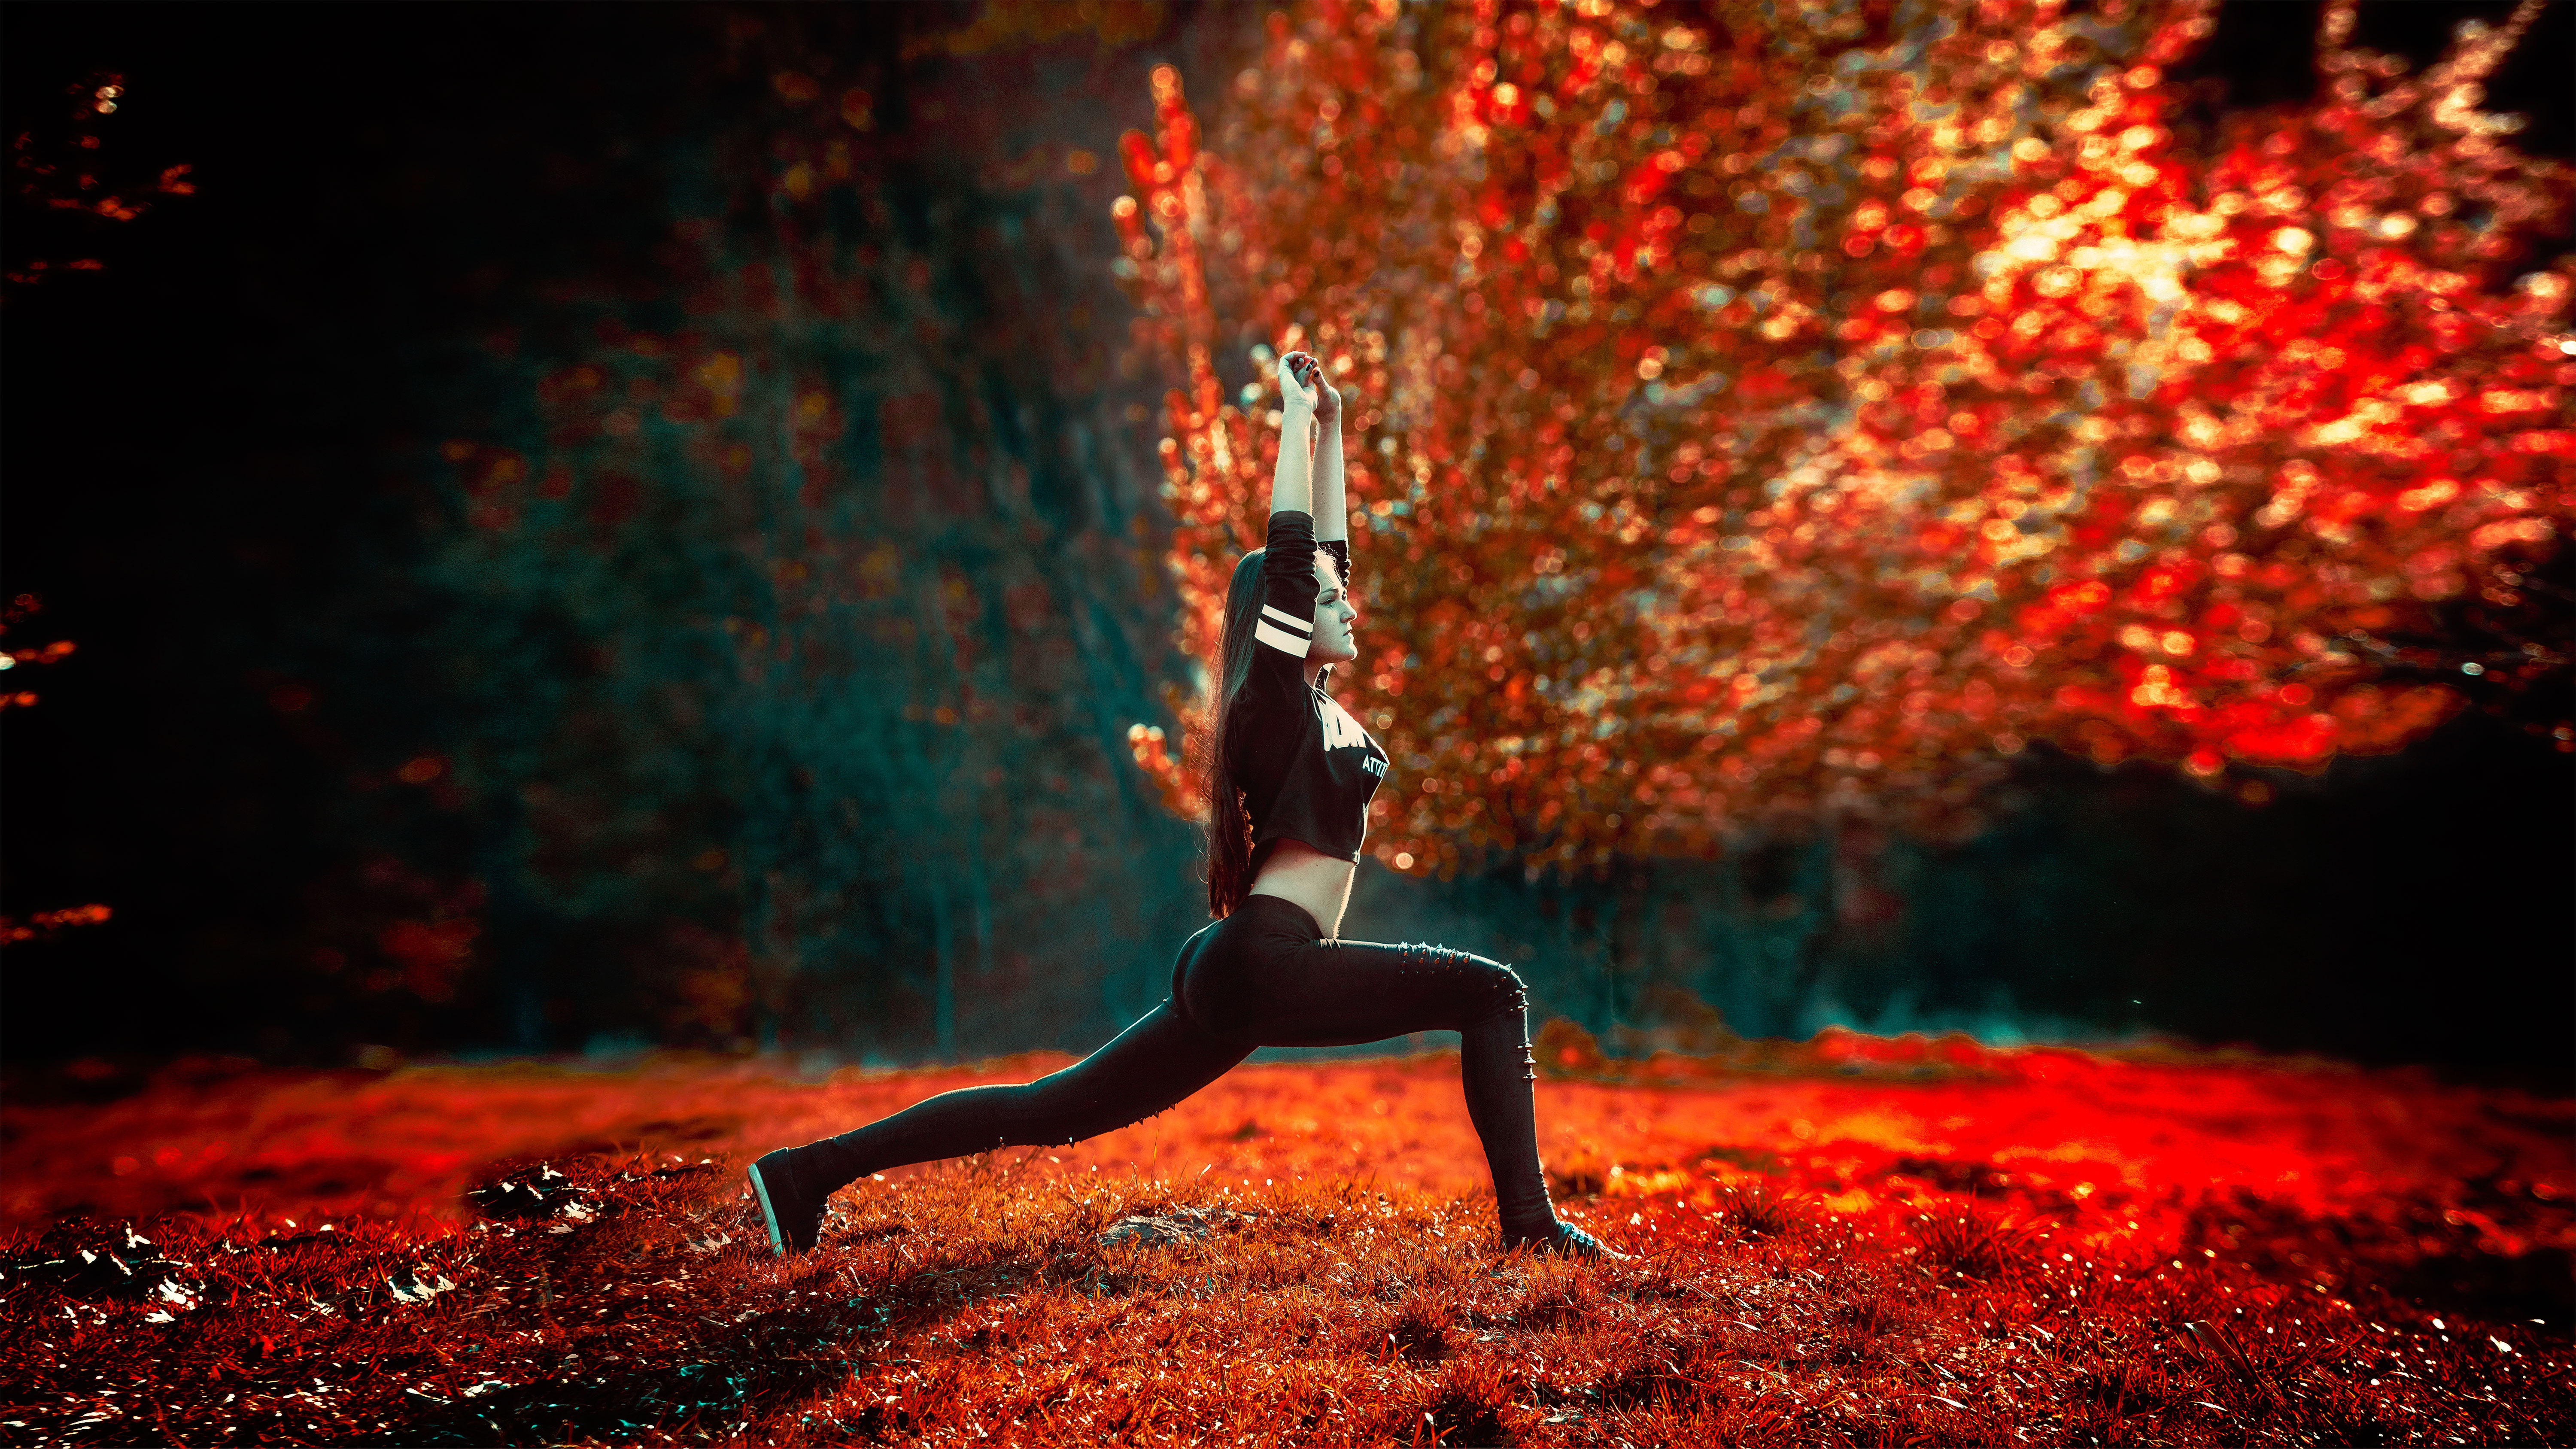
tree, nature, night, photo, red, sports, yoga, athletic girl, special effects, geological phenomenon